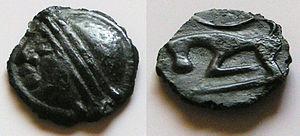
Potin dit ""à la grosse tête"", variante avec trois bandeaux lisses, attribuée aux Ségusiaves. L'avers de la monnaie représente un visage de guerrier portant un casque, le revers représente une créature quadrupède bondissant, généralement considéré comme étant un taureau, un bouquetin ou un cheval."